St Mark's Church, Huddersfield

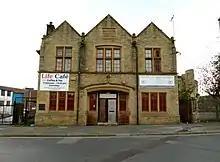
St Mark's Sunday school was built following the consecration

The "Huddersfield Chronicle" described "an excellent and substantial luncheon" which the vicar had arranged in the Parish Church Schools, and which were very well attended by clergy and laity, and evidently at least one journalist. There were many toasts, and speeches by the chairman Rev. J.W. Bardsley, the bishop, Mr J.A. Brooke, Rev E. Snowden, Rev J.W. Town, W.H. Barber, W.H. Jessop, and Rev. P.F.J. Pearce. During the speeches it was noted that 1887 was the year of Victoria's jubilee, and that the new Diocese of Wakefield was about to take over the parish. It was also mentioned that several nonconformists had contributed to the funding of St Mark's. Bardsey said that the estimated cost of the building was at that time £4,024, and that they had raised subscriptions totalling more than £5,430, including money from some very poor local people. Moreover, the Ecclesiastical Commissioners had promised £1,000 to meet a future £1,000 raised by St Mark's parish. He listed a number of gifts, including vestry furniture and communion plate, showing that this church was fully furnished on consecration day. Barber the architect was toasted, and replied that "the church was extremely plain and might be much improved by colouring and stained glass, but he supposed such matters must be left open for future consideration." Rev. Pearce recommended the building of a new church school premises near St Mark's, and noted that there was not yet a vicarage for Rev. Dunbar. This was to be built later. Although the congregation left the luncheon well fed and watered, there was good attendance at the evening service, when the collection raised £11 9s.